Answer in natural language. How many Doorways are visible in the scene? Choose between the following options: 0, 1, 2, 4 or 3
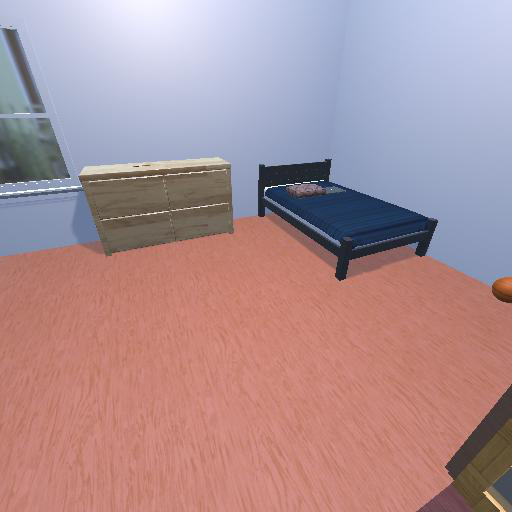
<answer>1</answer>